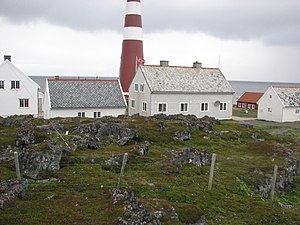
Slettnes fyr / Historie og udvikling / Teknisk udvikling
Slettnes fyr er verdens nordligste fyr på fastland, og ligger i Gamvik kommune i Troms og Finnmark fylke i Norge. Fyret er 39 meter højt, og det eneste støbejernsfyr i Finnmark. Fyret ligger ca. 8 meter over havet.